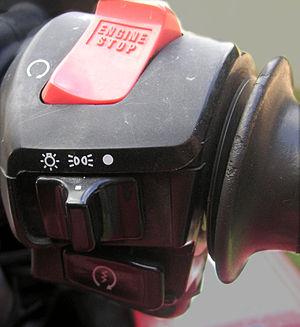
commandes côté droit du guidon